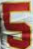
Number: 5